Lordsburg station

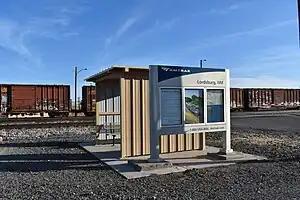
Lordsburg station, with a simple metal shelter and benches

Lordsburg station is an Amtrak train station located at Center Street and East Motel Drive, on the south side of the tracks, in Lordsburg, New Mexico, United States.